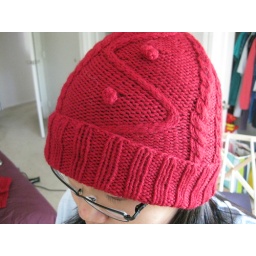
Inspired by Hermione's hat from Prisoner of Azkaban -- from the book Charmed Knits